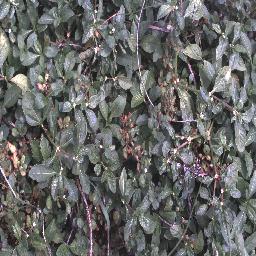
Label: negative